Lucas Neill

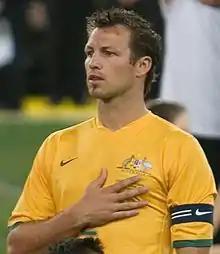
Neill with Australia in 2007

Lucas Edward Neill (born 9 March 1978) is an Australian former soccer player. Neill played as a defender, often playing as a centre back as well as a full-back. Neill spent almost 15 years of his career playing in England. He represented Australia at the 2006 FIFA World Cup, the 2007 AFC Asian Cup, the 2010 FIFA World Cup in South Africa, and also the 2011 AFC Asian Cup in Qatar. On 6 October 2006 he was named the 50th captain of the Australian national team, and by the time of his retirement, had amassed a record 61 caps as captain. He played for Millwall, Blackburn Rovers, West Ham United, Everton, Galatasaray, Al Jazira, Al Wasl, Sydney FC, Omiya Ardija, Watford and Doncaster Rovers.